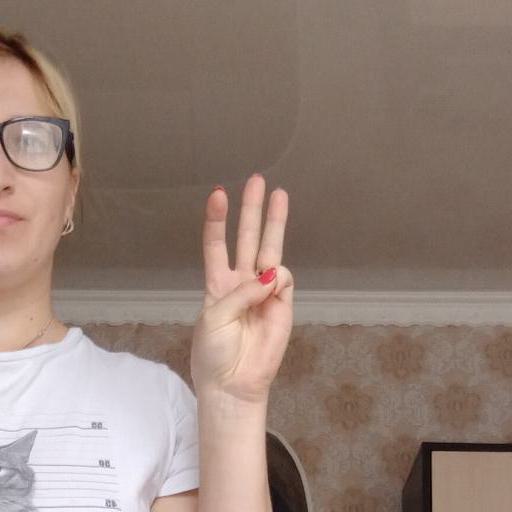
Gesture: three